Triozidae

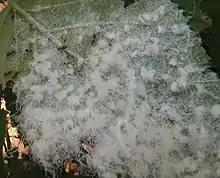
"Phylloplecta tripunctata" nymphs on underside of leaf of "Rubus"

Triozidae is one of seven families, collectively referred to as plant lice, based on the type genus "Trioza". They had traditionally been considered part of a single family, Psyllidae, but recent classifications divide the superfamily into a total of seven families; most of the genera remain in the Psyllidae, but Triozidae is the third-largest family in the group.